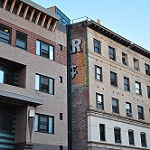
Scene: Outdoor